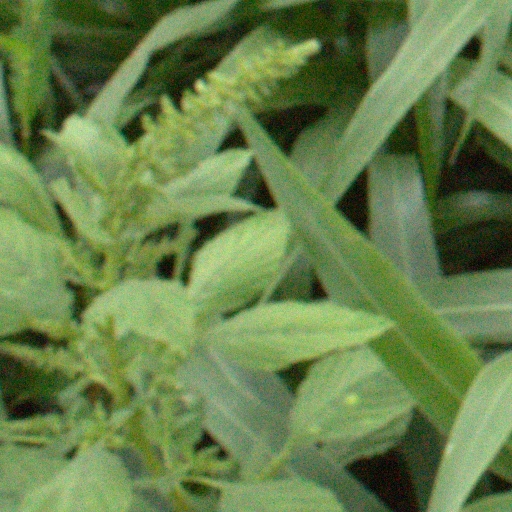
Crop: sorghum